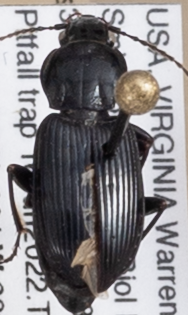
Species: Pterostichus mutus
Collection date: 2022-06-16
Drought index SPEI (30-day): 0.54
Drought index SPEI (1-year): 0.512
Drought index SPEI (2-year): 0.71